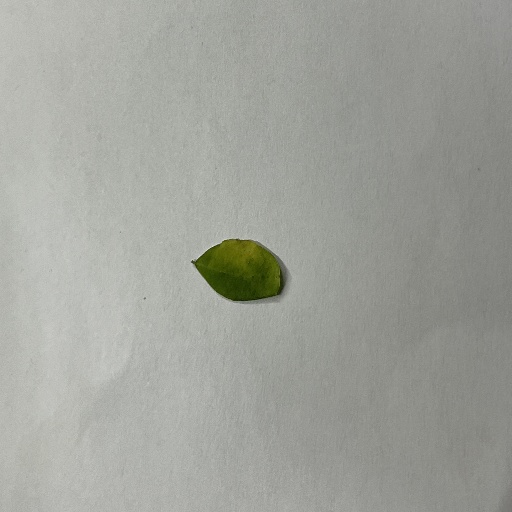
Species: Sojina
Leaf condition: Bacterial Spot